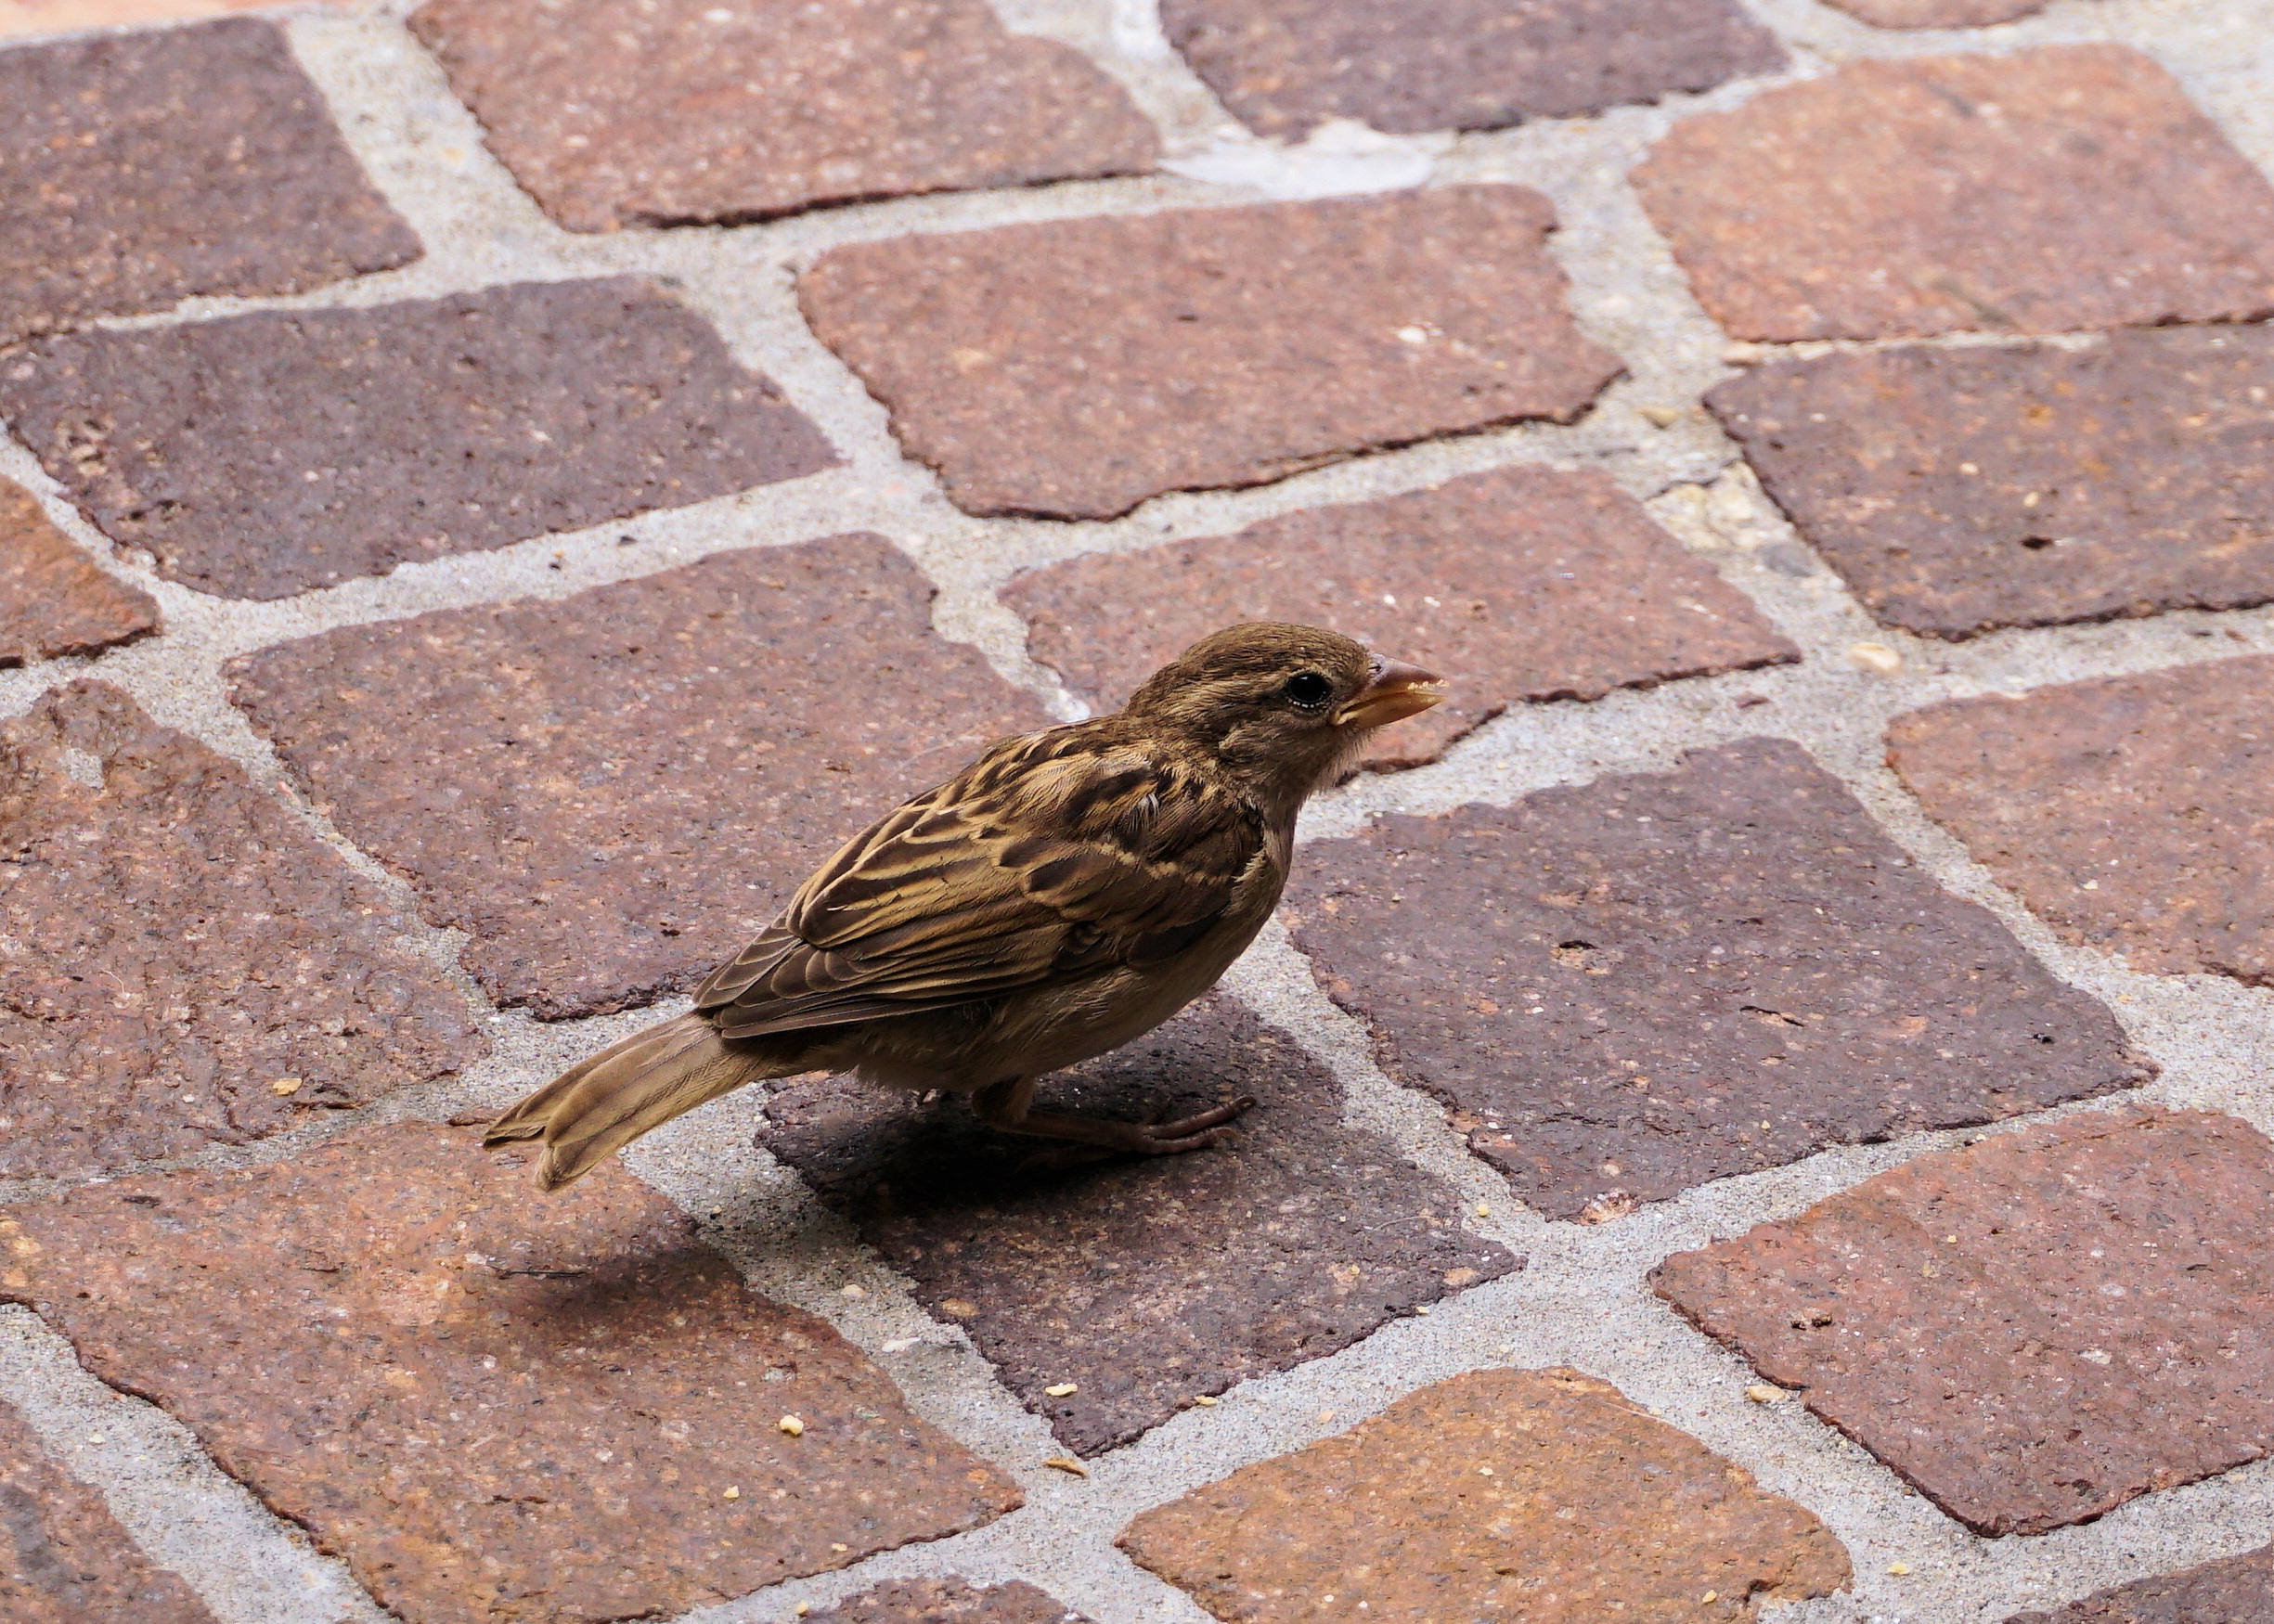
nature, bird, wildlife, fauna, plumage, animals, vertebrate, sparrow, lark, perching bird